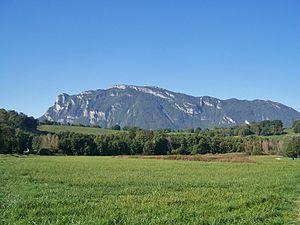
Vue de La Savoyarde (gauche) et de La Roche du Guet (centre), terminant ici le massif des Bauges à son extrimité la plus méridionale, en Savoie.
Le lac de la Thuile est un lac situé en France sur la commune de La Thuile dans le département de la Savoie en région Auvergne-Rhône-Alpes.